Garda Emergency Response Unit

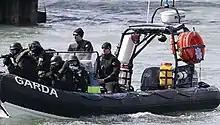
Garda Emergency Response Unit members conducting anti-terror maritime operations on the River Liffey, Dublin

The Garda ERU is a member of the ATLAS Network, who share best practice and establish protocol concerning tactics, weapons and equipment. While the ERU armoury includes dozens of firearms, the standard issue pistol is the self-loading 9mm SIG Sauer P226, which officers carry on and off duty. Tactical teams carry rifles, depending on the operation, the most common being the Heckler & Koch HK416 assault rifle and Heckler & Koch MP7 personal defense weapon. Tasers are also carried as standard by tactical teams. In addition to firearms, ERU operators carry routine police equipment such as a knife, ASP baton, pepper spray, flashlight and handcuffs. First aid kits, firefighting equipment and respirators are commonly carried. Protective clothing for tactical teams includes ballistic armour for the head, neck, torso and limbs (including bulletproof vest, combat helmet and ballistic eyewear), fire-retardant fabric and combat boots.